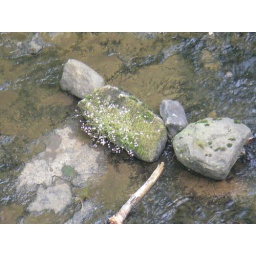
Flowers growing on a rock in the water below the falls